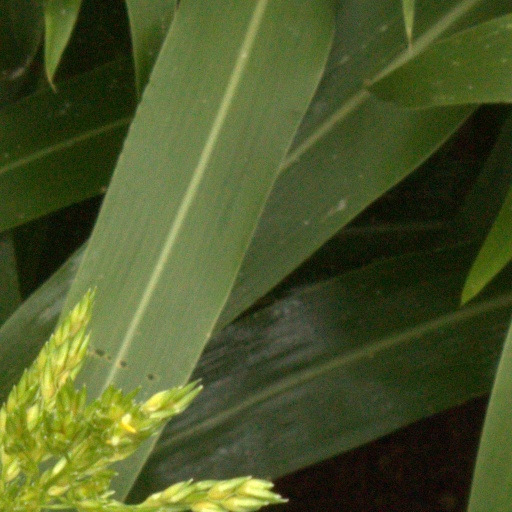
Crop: sorghum